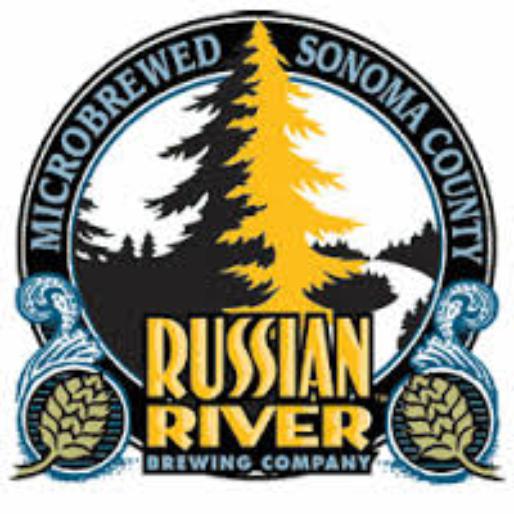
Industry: Food